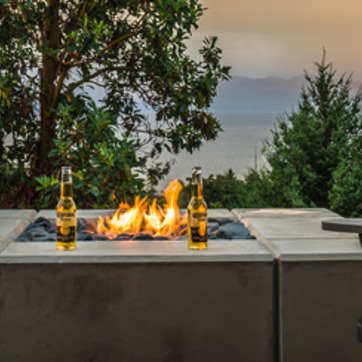
Material: other